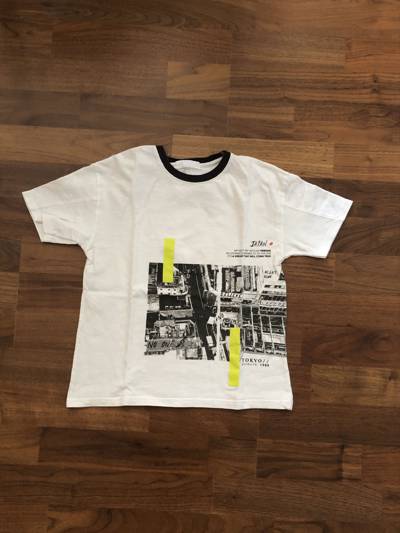
Waste category: clothes